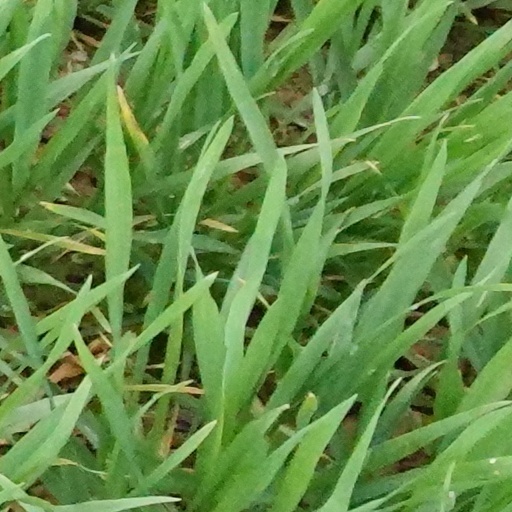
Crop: wheat